Tobacco in the American colonies

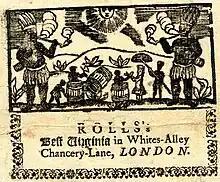
18th-century tobacco advertisement.

A culture of expertise surrounded tobacco planting. Unlike cotton or rice, cultivating tobacco was seen as an art form, and buyers understood that behind every crop of good tobacco was a meticulous planter with exceptional skills. Tobacco shipments were “branded” with a signature unique to its planter before they were sent overseas, and guarantors regarded brands as a seal of approval from the planter himself. One planter proclaimed of his branded tobacco, “it was made on the plantation where I live and therefore as I saw to the whole management of it myself "(sic)", I can with authority recommend it to be exceedingly good.” Even though not necessarily participate in the manual labor, planters took a great financial stake in their final product.